Call Me by Your Name (film)

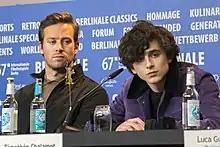
Hammer and Chalamet during the press conference for "Call Me by Your Name" at the 2017 Berlin International Film Festival

The film differs from its source material in several ways. The novel is written in flashback, from Elio's perspective. The filmmakers set the movie entirely in 1983 to help the audience understand the characters, believing this approach would allow them to remain true to the book's spirit. The setting was changed from Bordighera to the countryside of Crema, where Guadagnino lives. The town square selected for filming differed from the one in the novel, which in Aciman's vision was "far smaller and stood high on a hill overlooking a windswept Mediterranean". Crema's arid climate and "spookily deserted" landscape suggested to him that the film would not correspond to the novel. Guadagnino also changed the year of the events from 1987 to 1983. In his words, Guadagnino chose "the year—in Italy at least—where the '70s are killed, when everything that was great about the '70s is definitely shut down", but also a time when the characters could be "in a way untouched by the corruption of the '80s—in the U.S., Reagan, and in the UK, Thatcher".